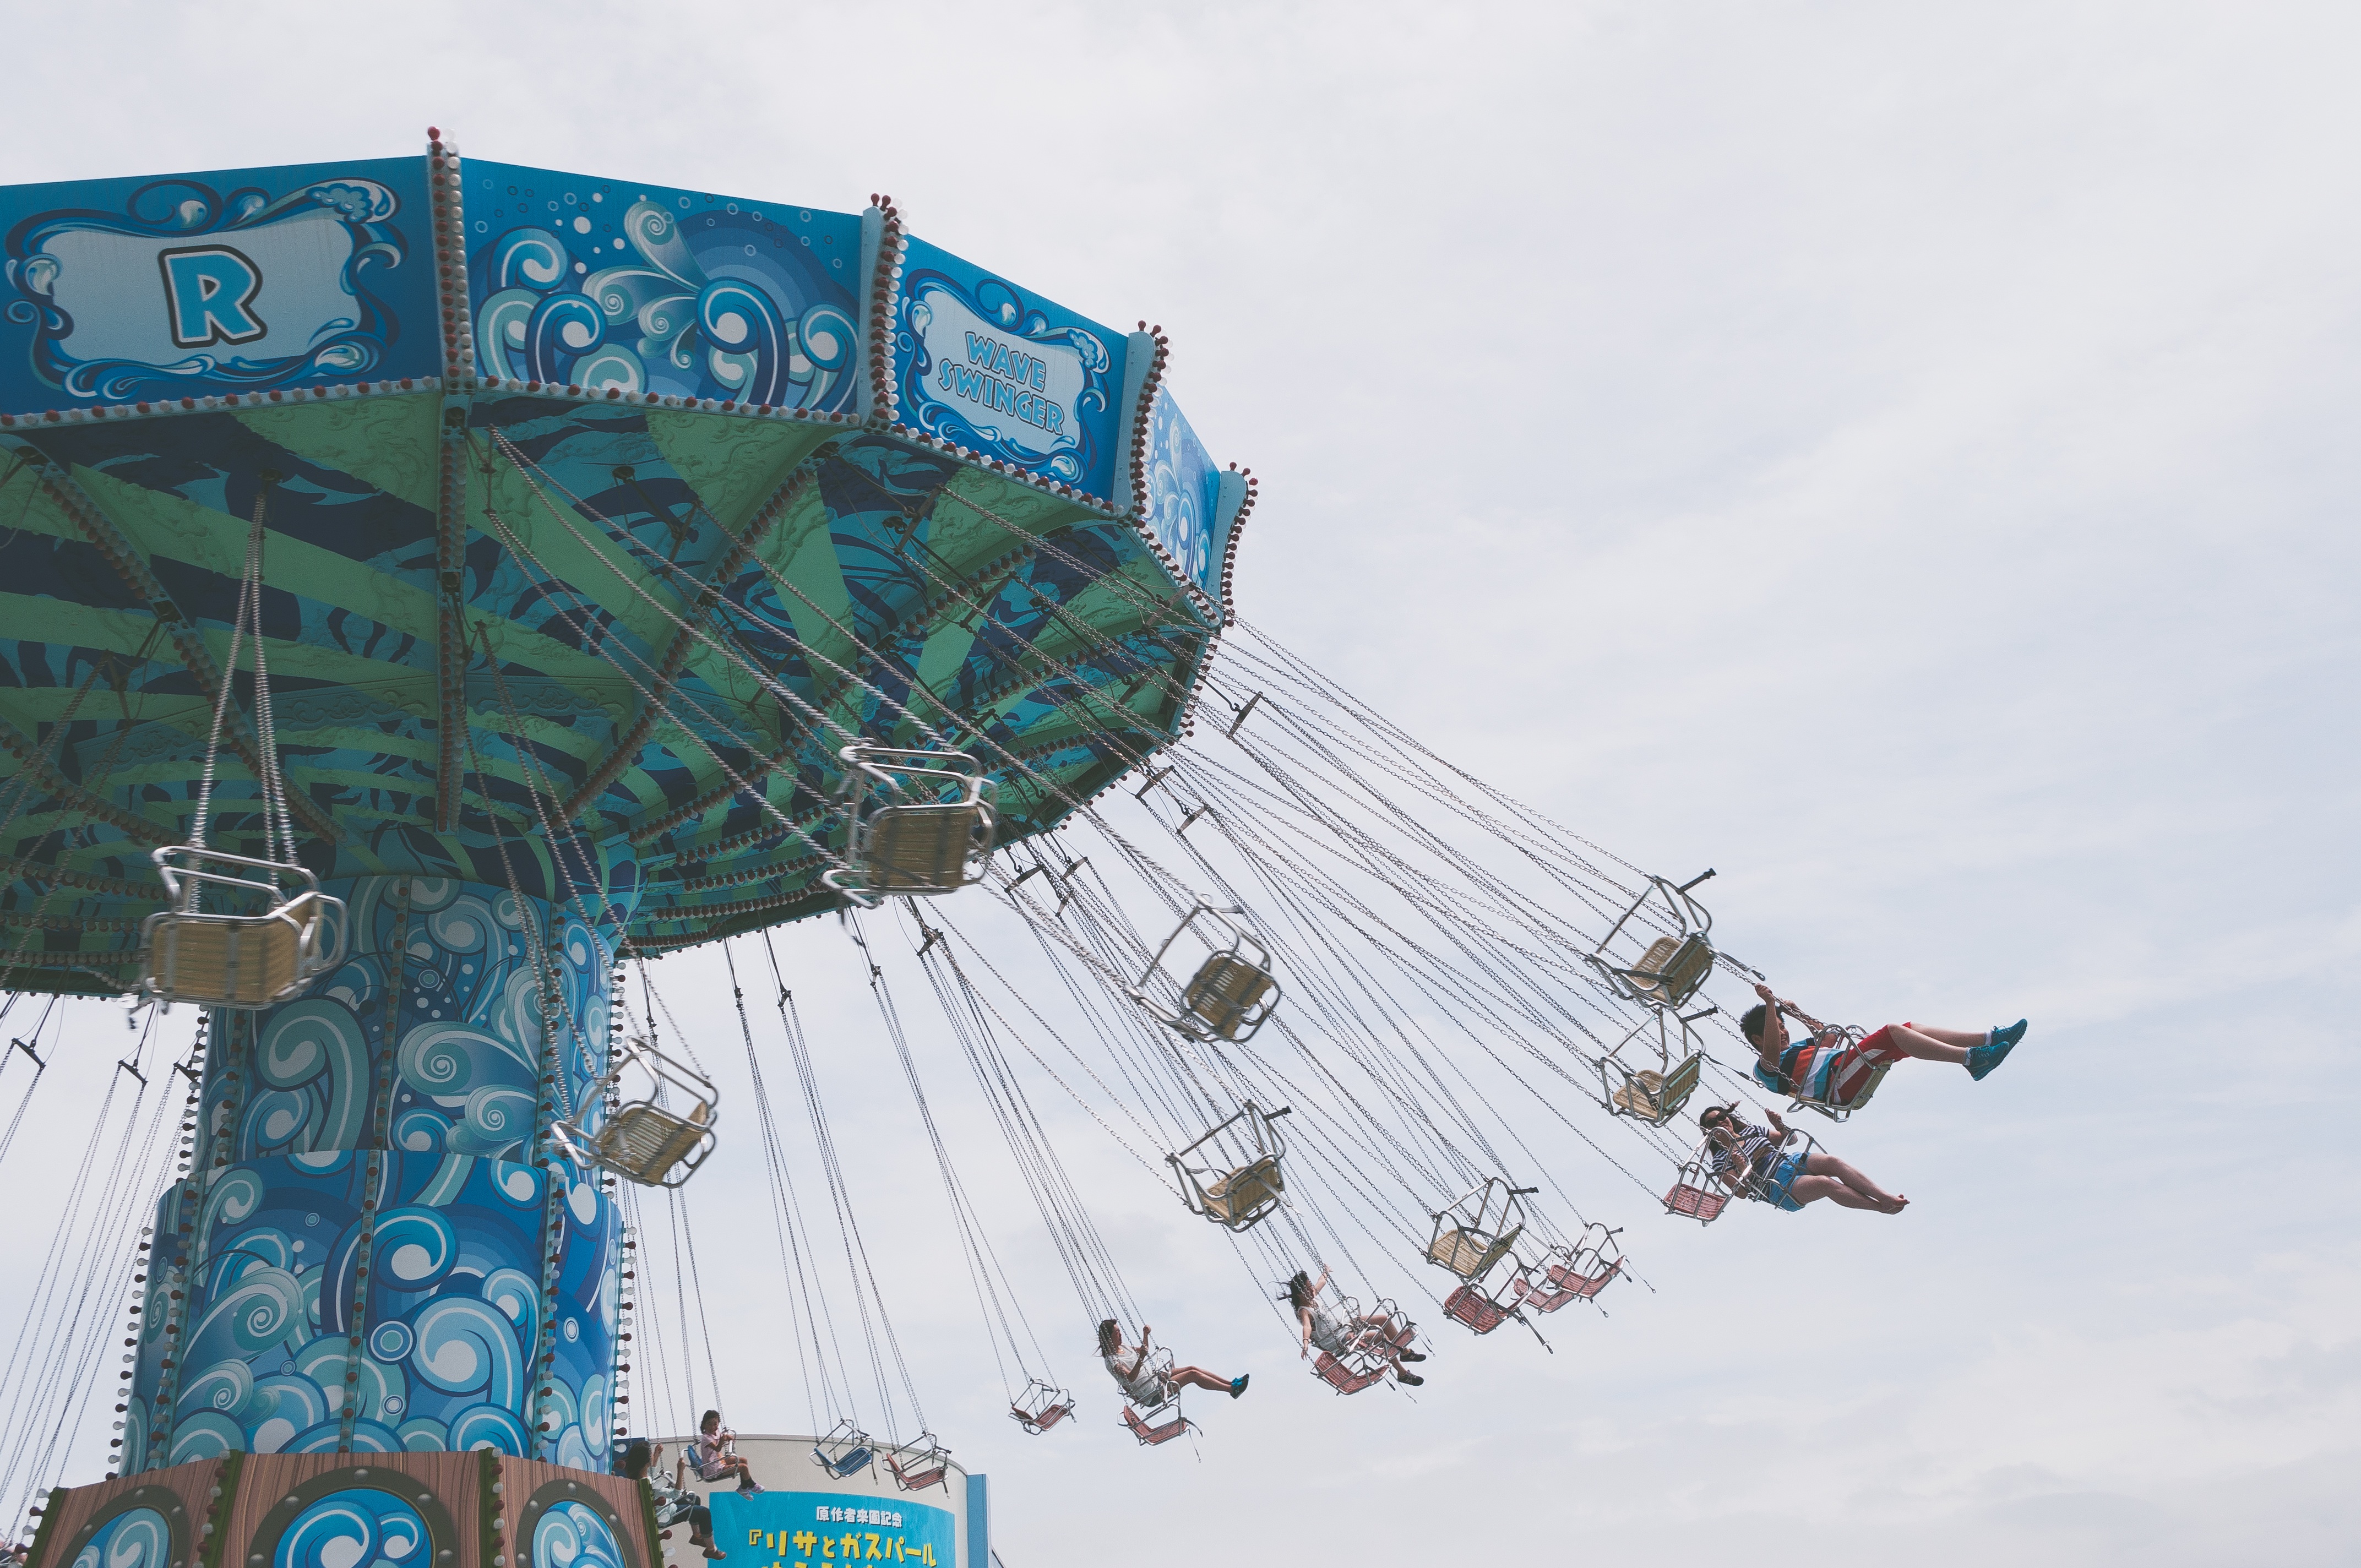
recreation, amusement park, park, extreme sport, amusement ride, outdoor recreation, atmosphere of earth